List of Burnley F.C. records and statistics

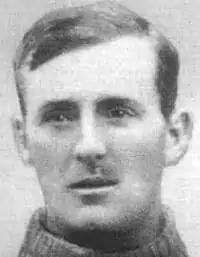
A black and white image of a man posing and staring in front of him

Burnley Football Club is an English professional association football club based in the town of Burnley, Lancashire. Founded on 18 May 1882, the club was one of the first to become professional (in 1883), putting pressure on the Football Association (FA) to permit payments to players. In 1885, the FA legalised professionalism, so the team entered the FA Cup for the first time in 1885–86, and were one of the twelve founding members of the Football League in 1888–89. Burnley have played in all four professional divisions of English football from 1888 to the present day. The team have been champions of England twice, in 1920–21 and 1959–60, have won the FA Cup once, in 1913–14, and have won the FA Charity Shield twice, in 1960 and 1973. Burnley are one of only five teams to have won all four professional divisions of English football, along with Wolverhampton Wanderers, Preston North End, Sheffield United and Portsmouth. They were the second to achieve this by winning the Fourth Division in the 1991–92 season.